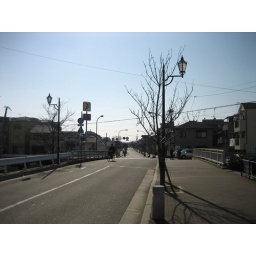
Road, Sidewalk and street lamp in the afternoon